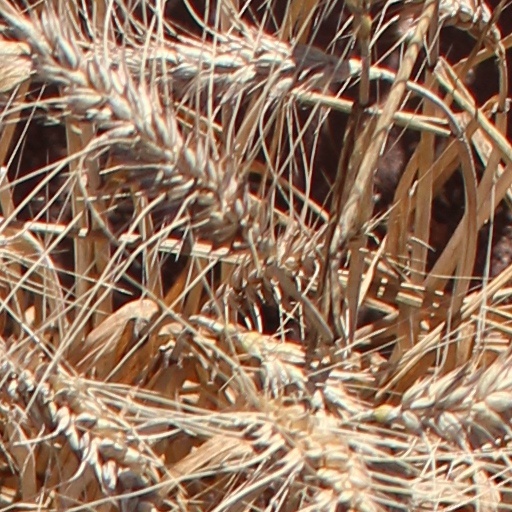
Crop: wheat